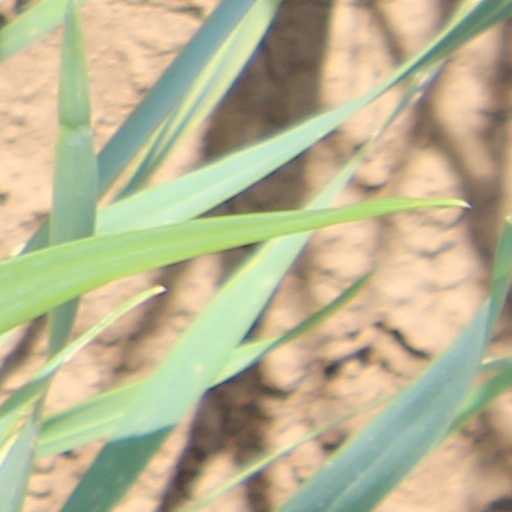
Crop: wheat